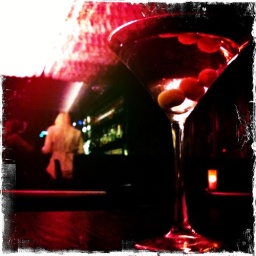
Thinking of doing a coffee table book of Martini's from around the world. Need to do further research.